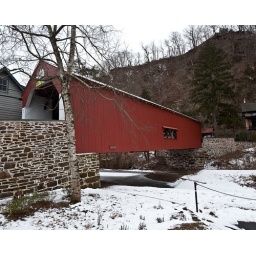
Uhlerstown wooden covered bridge over the Delaware Canal next to lock 18. Built in 1832, length 101 feet.